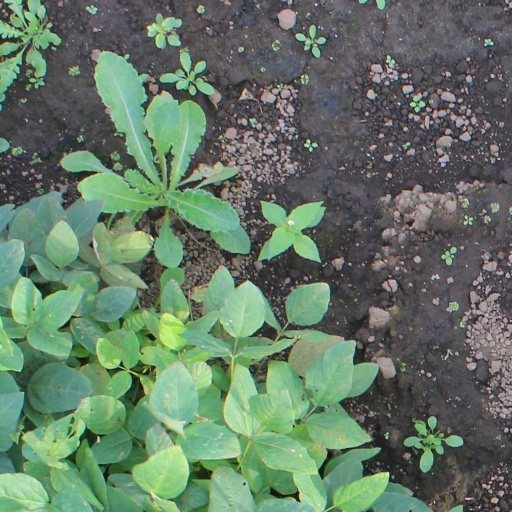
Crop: soybean